Australovenator

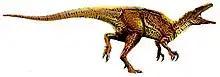
Life restoration

For some time, Australovenator was considered to be within the same genus as another Australian Megaraptorid called "Rapator". "Rapator" is based on a metacarpal first described by Friedrich von Huene during the early 1900s and prior to the recognition of Megaraptora, it was considered to be either an alvarezsaurid or an intermediate theropod. After the discovery of Australovenator, some scientists noted the similarity between "Rapator" and "Australovenator". While Hocknull "et al." (2009) identified a few distinguishing characters between the two taxa, based on a poorly preserved metacarpal I from the holotype of "Australovenator". Agnolin "et al." (2010) reclassified "Rapator", instead finding it a megaraptoran, potentially a sister taxon to "Australovenator". They mentioned that "Megaraptor", the only other taxon also preserving metacarpal I, was less similar to "Rapator" than "Australovenator". However, there were no clear differences between the two latter taxa. The metacarpals of both taxa were redescribed in White "et al." (2014), who determined that they were not synonymous, adding multiple features to the potential characters identified by Hocknull "et al." and Angolan "et al."